Philippe Édouard Léon Van Tieghem

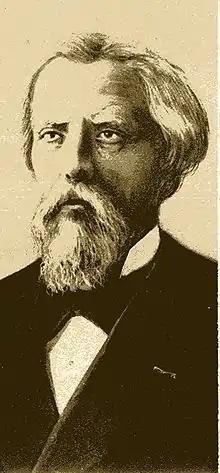
Philippe Édouard Léon Van Tieghem (1839–1914)

Philippe Édouard Léon Van Tieghem (19 April 1839 – 28 April 1914) was a French botanist born in Baillleul in the département of Nord. He was one of the best known French botanists of the latter nineteenth century.